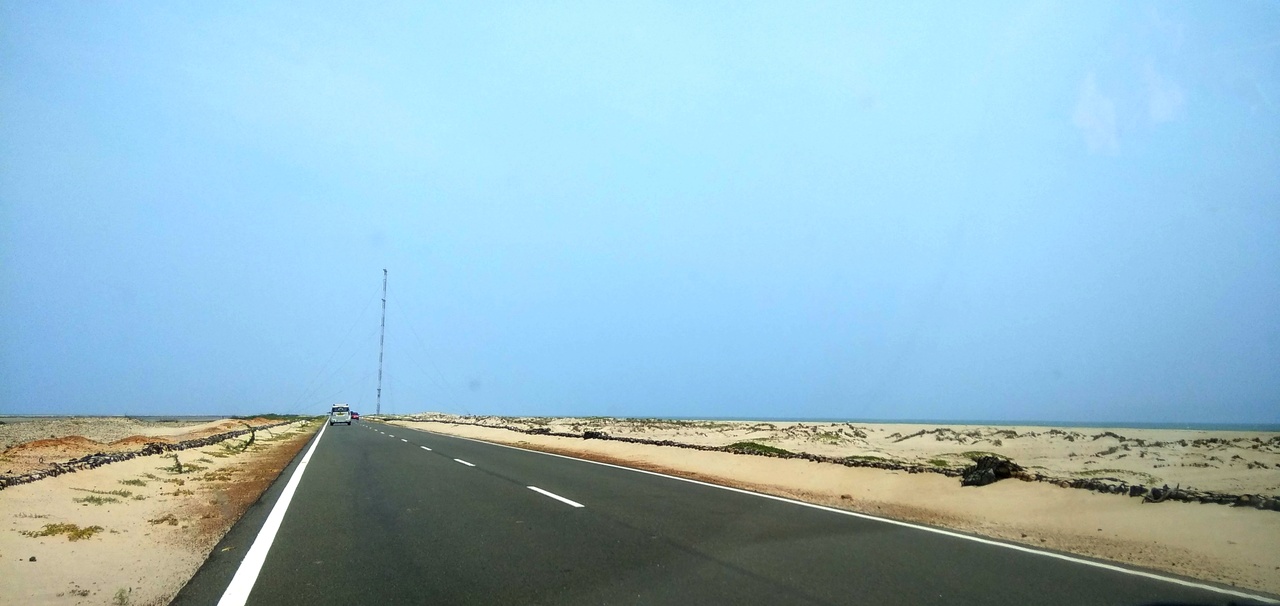
Road to Arichal Munai - March 2018